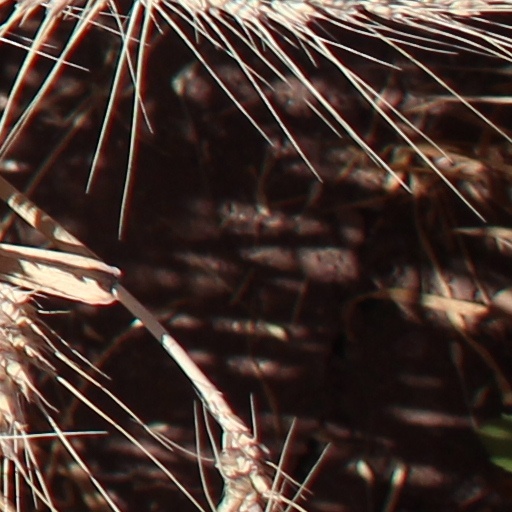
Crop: wheat